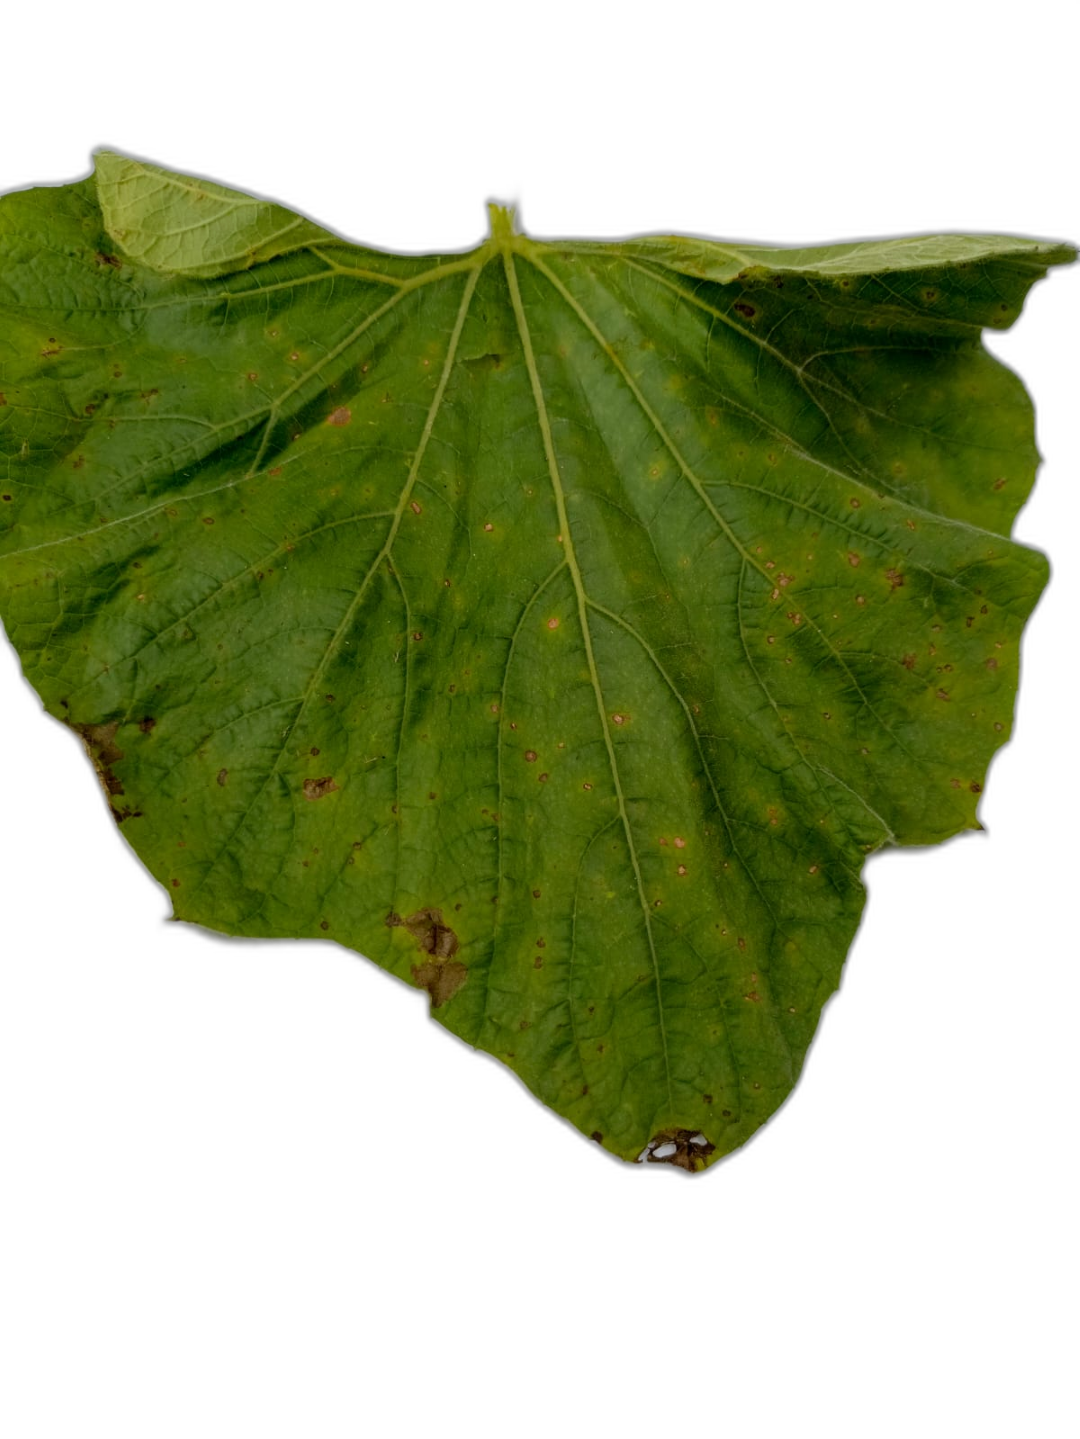
Crop: Bottle Gourd
Label: Alternaria_Leaf_Blight